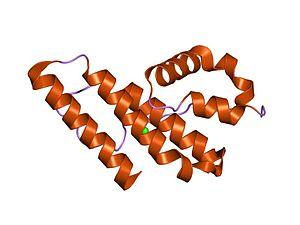
La phospholipase A₂ procaryotique est une enzyme qui fait partie des phospholipases de bactéries et de mycètes. Elle catalyse le clivage de l'acide gras estérifiant le carbone 2 du glycérol d'un phosphoglycéride. Le site actif de l'enzyme a une structure secondaire en hélice α, exactement de cinq hélices α et deux segments hélicoïdaux.